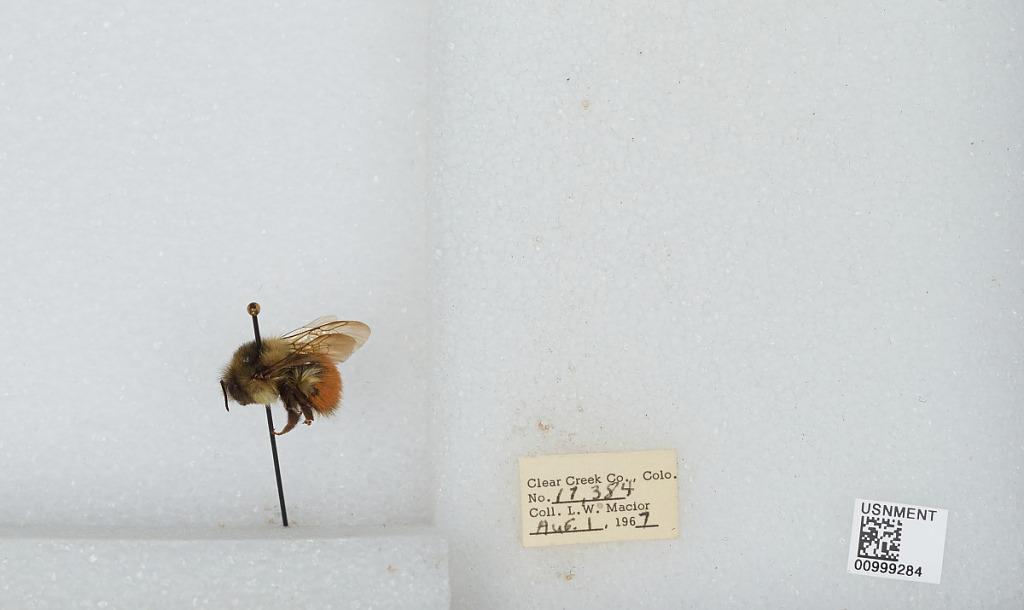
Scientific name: Bombus (Pyrobombus) melanopygus Nylander
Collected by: L. Macior
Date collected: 1967-8-1
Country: United States
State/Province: Colorado
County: Clear Creek
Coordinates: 39.6958, -105.725